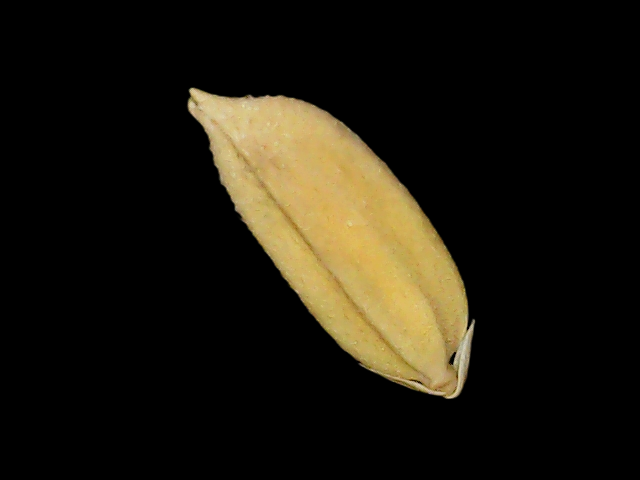
Rice variety: Binadhan24